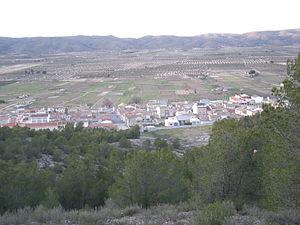
Cañada, en castillan et officiellement, est une commune d'Espagne de la province d'Alicante dans la Communauté valencienne. Elle est située dans la comarque d'Alto Vinalopó et dans la zone à prédominance linguistique valencienne.